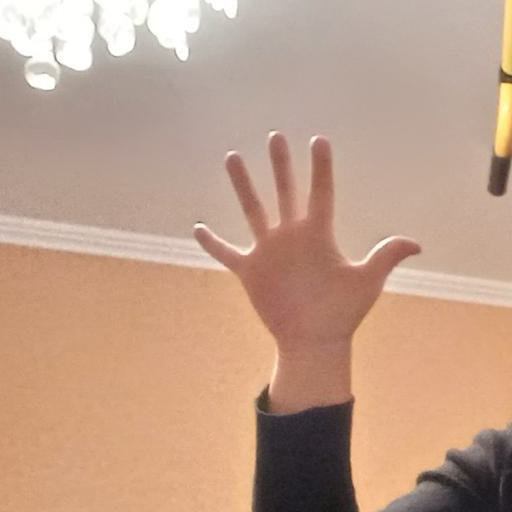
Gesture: palm